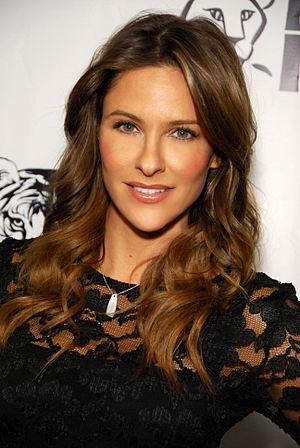
Teen Wolf est une série télévisée américaine en cent épisodes d'environ 42 minutes créée par Jeff Davis, adaptée à partir du long métrage du même nom, diffusée entre le 5 juin 2011 et le 24 septembre 2017 sur MTV, aux États-Unis et sur MuchMusic puis MTV au Canada.
Jill Suzanne Wagner née le 13 janvier 1979 à Winston-Salem en Caroline du Nord, est une actrice américaine.